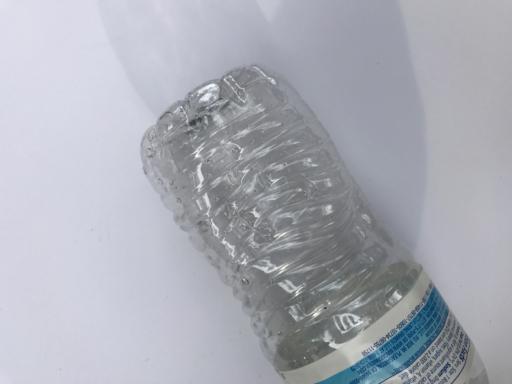
Label: plastic